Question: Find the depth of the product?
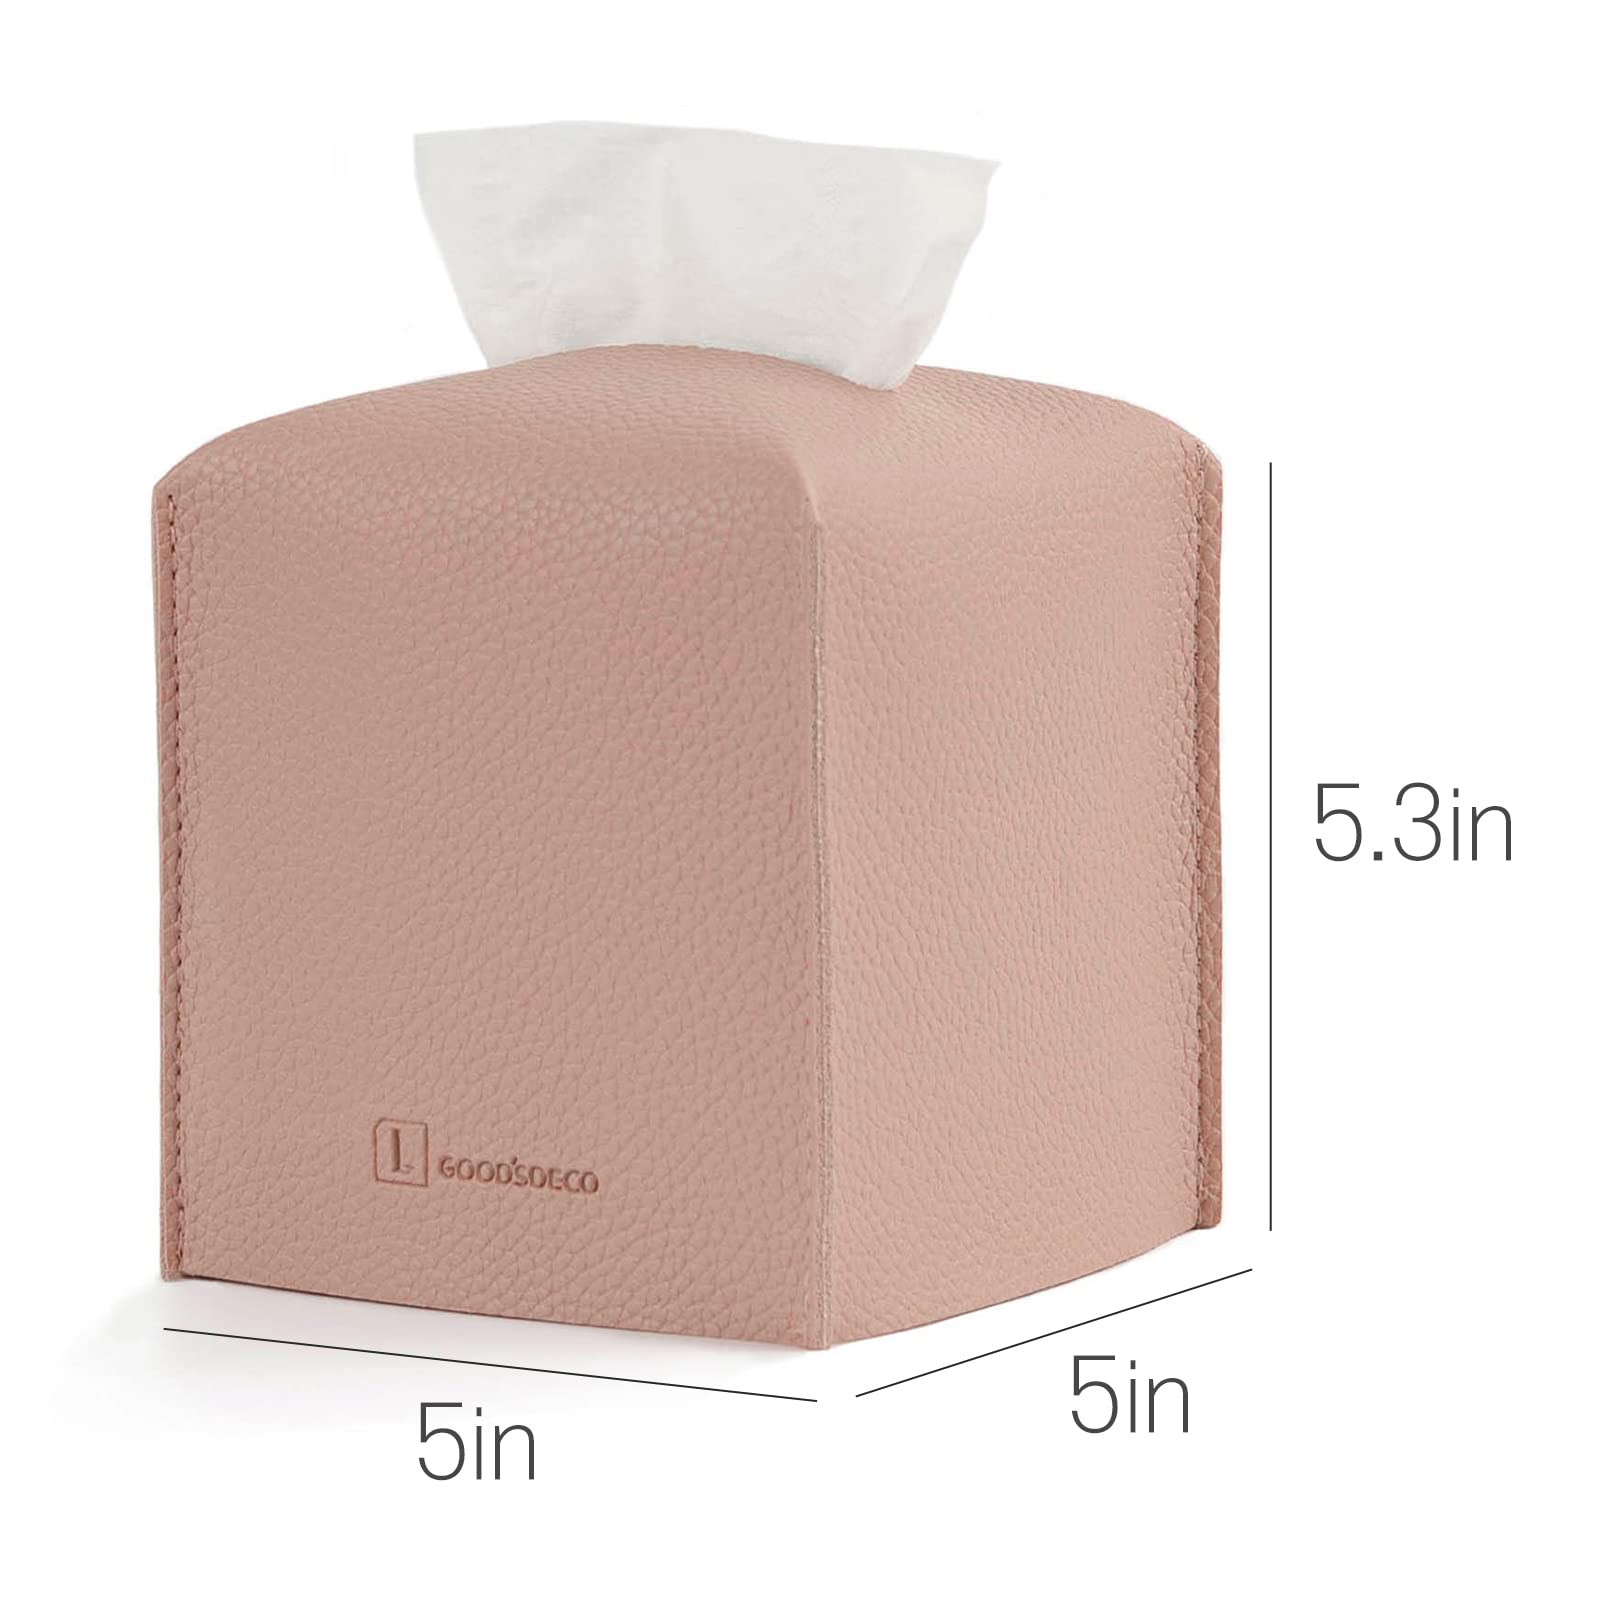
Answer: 5.0 inch